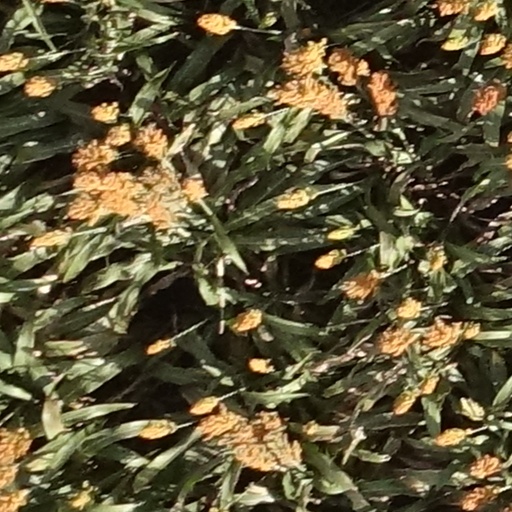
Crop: sorghum